The Light Princess

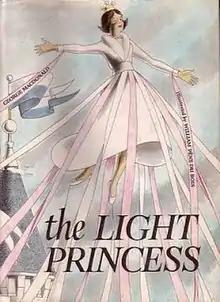
Cover of 1962 edition.

The Light Princess is a Scottish fairy tale by George MacDonald. It was published in 1864 as a story within the larger story "Adela Cathcart." Drawing on inspiration from "Sleeping Beauty", it tells the story of a princess afflicted by a constant weightlessness, unable to get her feet on the ground, both literally and metaphorically, until she finds a love that brings her down to earth.